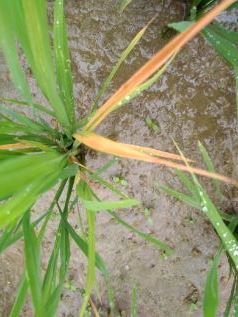
Disease: Tungro